Moment of silence

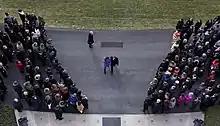
First Lady Michelle Obama and President Barack Obama return to the White House after leading a moment of silence for the victims of the 2011 Tucson shooting.

Many people in the Commonwealth of Nations observe the two-minute silence at 11:00 local time on 11 November each year (Armistice Day) to remember sacrifices of members of the armed forces and of civilians in times of war. In addition, a two minutes of silence is also observed in the United Kingdom on the second Sunday of November which is more recently known as Remembrance Sunday and is televised with a close up image of the Big Ben clock chiming 11 and the buglers sounding the Last Post at 11:02UTC.